Barnham, West Sussex

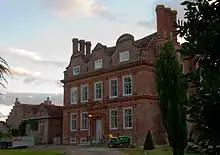
Barnham Court

Part of the Portsmouth-Arundel Canal (opened in 1823 but now disused and filled in) is visible to the SE of the village, including remains of the locks and pivots used for the locking mechanisms.